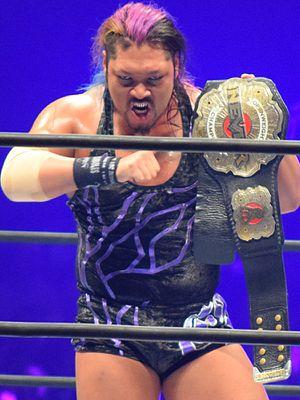
Takaaki Watanabe né le 26 janvier 1987, est un catcheur japonais. Il travaille actuellement à la New Japan Pro Wrestling sous le nom de EVIL.
Los Ingobernables de Japon, également raccourcie à Los Ingobernables ou LIJ est un clan de catcheurs appartenant à la New Japan Pro Wrestling, une fédération de catch japonaise et dirigée par Tetsuya Naitō. Une émanation de l'écurie mexicaine Los Ingobernables issue de la Consejo Mundial de Lucha Libre, le groupe a été formé en novembre 2015 par Tetsuya Naitō, Evil et Bushi. Le groupe à depuis été rejoints par Sanada, Hiromu Takahashi et Shingo Takagi. Grâce aux relations de travail de la NJPW et de la Ring of Honor, l'écurie est également apparue aux États-Unis avec Jay Lethal et son manager Truth Martini, d'anciens membres du groupe à temps partiel.